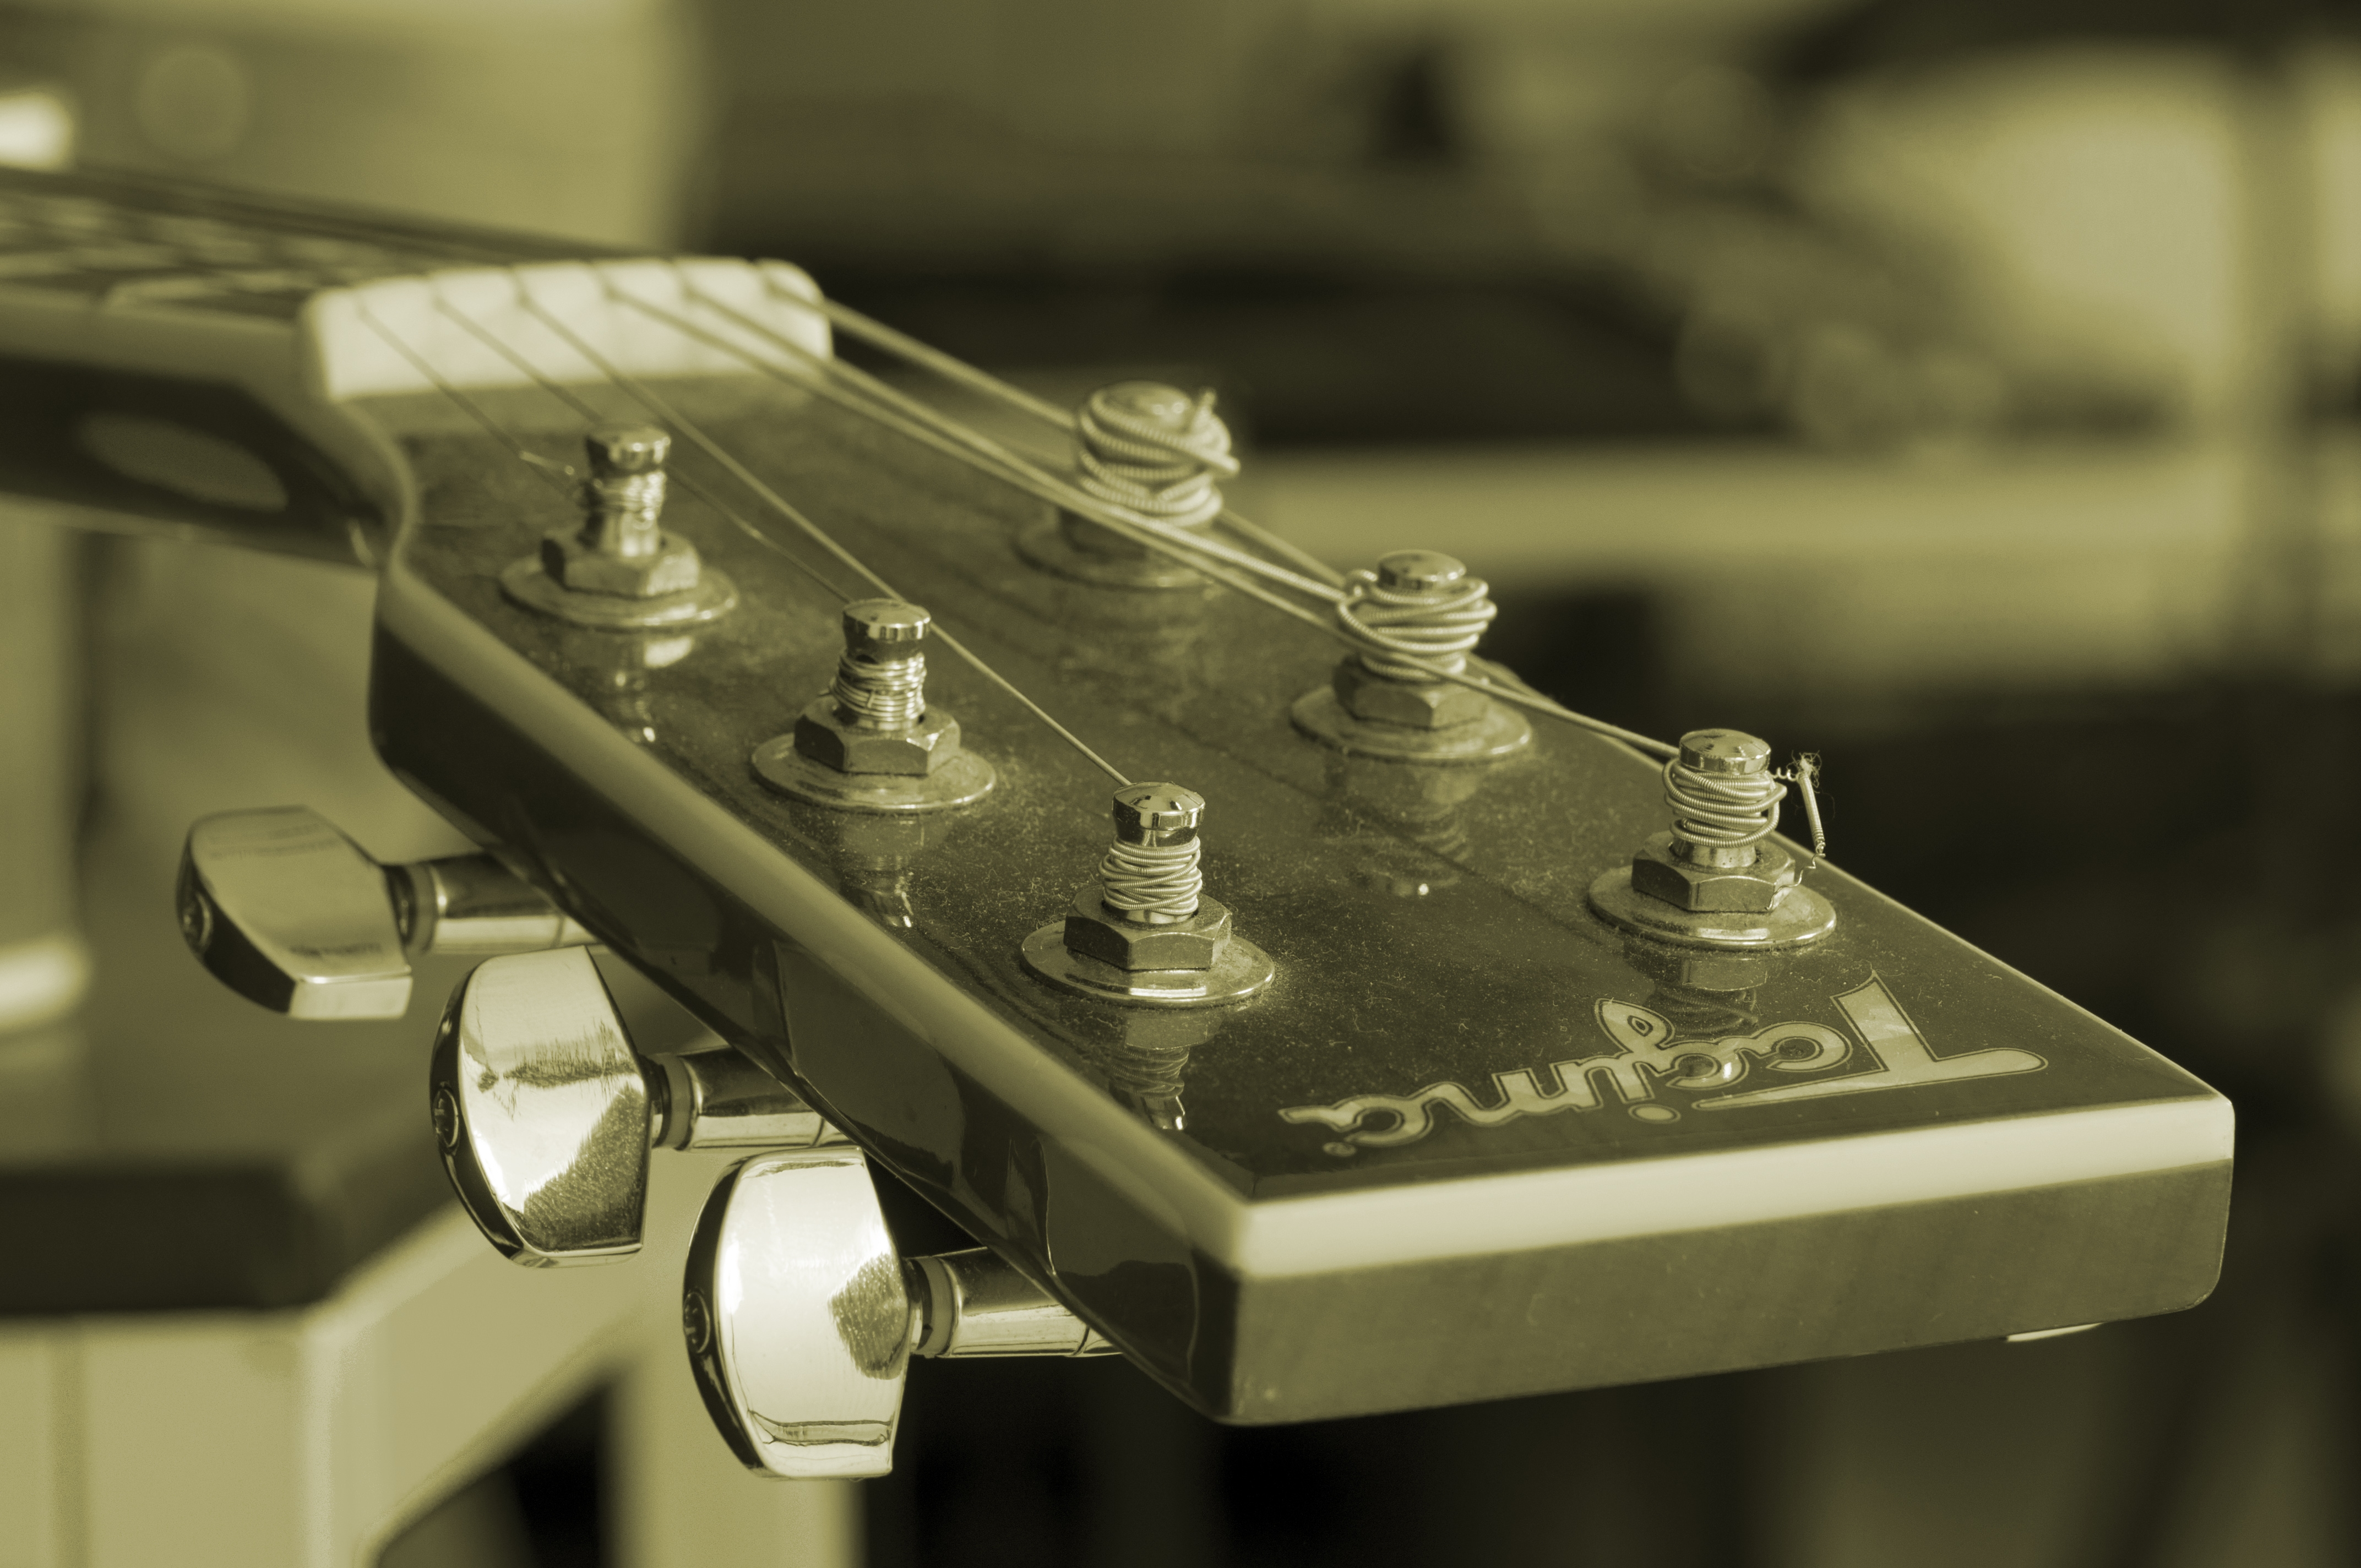
music, guitar, monochrome, musical instrument, close up, firearm, sounds, string instrument, plucked string instruments, tagima